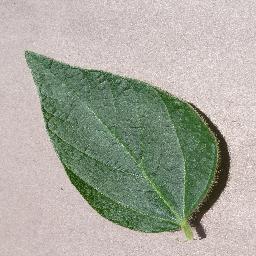
Label: Soybean___healthy